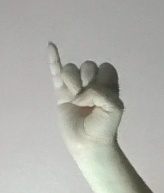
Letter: meem